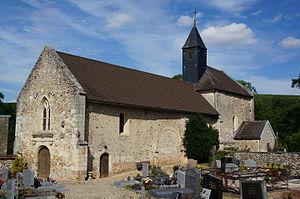
Vue de .
L' église de Belval-sous-Châtillon est une église romane construite au XIIᵉ siècle, dans la Marne.
Belval-sous-Châtillon est une commune française, située dans le département de la Marne en région Grand Est.